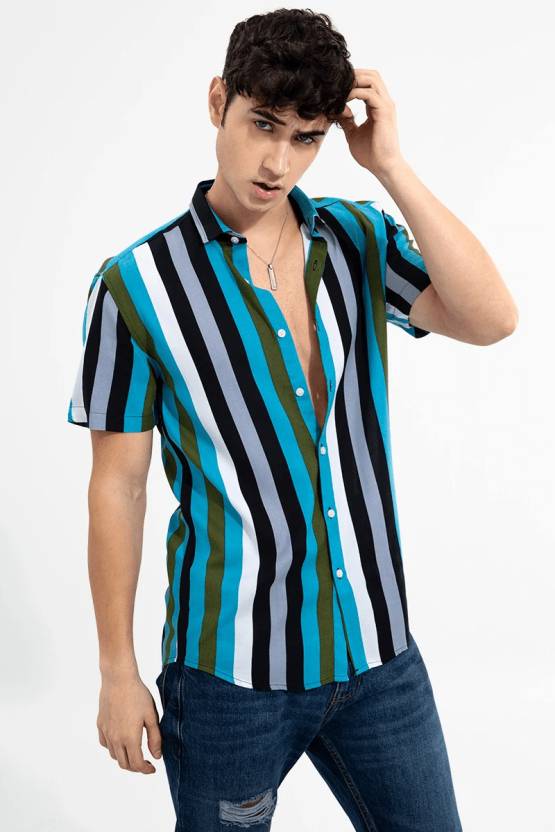
Product: Men Slim Fit Striped Casual Shirt
Price: ₹329
Colors: Blue
Pattern: Striped